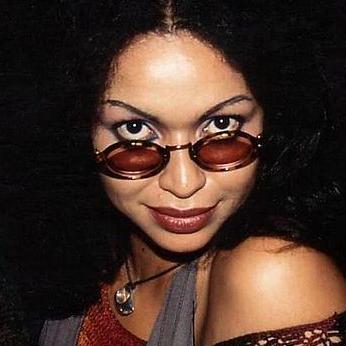
Age: 28